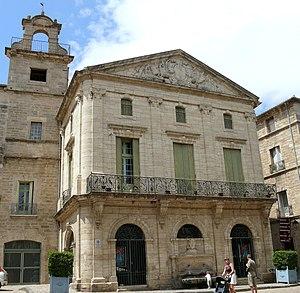
Pézenas - Maison consulaire, 6 place Gambetta
Un Grand Site Occitanie est un lieu promu comme ayant un intérêt touristique majeur dans la région Occitanie.
Les Plus Beaux Détours de France est une association française de petites villes touristiques situées en dehors des grands axes routiers.
En France, un secteur sauvegardé était une zone urbaine soumise à des règles particulières en raison de son « caractère historique, esthétique ou de nature à justifier la conservation, la restauration et la mise en valeur de tout ou partie d'un ensemble d'immeubles bâtis ou non ». Ces secteurs comprenaient en particulier les centres historiques de nombreuses villes françaises.
Ce tableau présente la liste de tous les monuments historiques classés ou inscrits dans la ville de Pézenas, Hérault, en France.
Villes et Pays d’art et d’histoire est un label officiel français attribué depuis 1985 par le ministère de la Culture et de la Communication aux communes ou pays de France qui s’engagent dans une politique d’animation et de valorisation de leurs patrimoines bâti, naturel et industriel, ainsi que de l’architecture. Ce label succède à l’appellation « Ville d’art », disparue en 2005.